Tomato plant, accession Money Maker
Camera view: bottom (45 deg); turntable rotation: 270 degrees
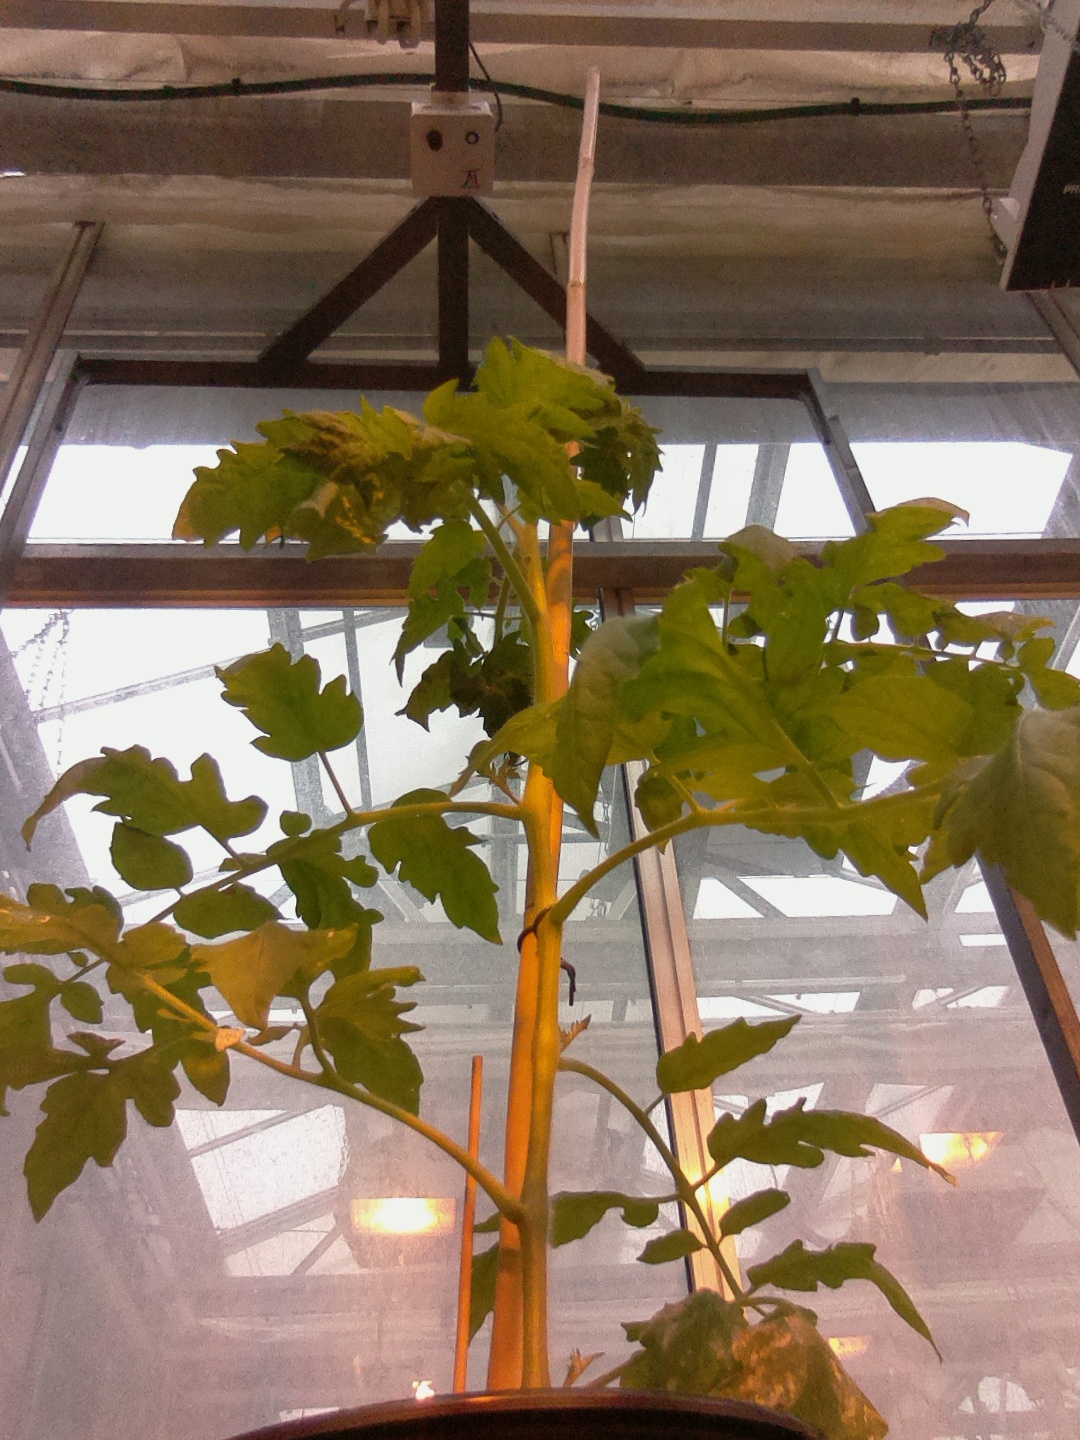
BBCH growth stage 21: 10%-20% Side shoots formed